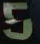
Number: 5